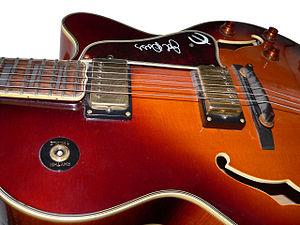
Une guitare semi-acoustique est un type de guitare électrique dotée d'un corps partiellement ou totalement creux. Malgré leur nom, il s'agit généralement d'instruments conçus pour une utilisation purement « électrique » par l'intermédiaire de microphones magnétiques.